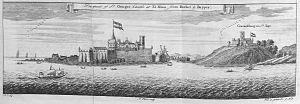
Willem Godschalck van Focquenbroch, baptisé le 26 avril 1640 à Amsterdam et mort en juin 1670 à São Jorge da Mina, golfe de Guinée, est un poète des Pays-Bas septentrionaux.